Beatrice Van

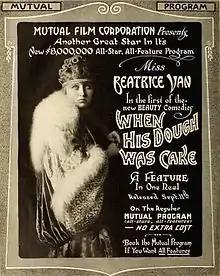

Beatrice Van (born Beatrice Abbott; August 8, 1890 – July 4, 1983) was an American silent film actress. She was also a screenwriter for both silent and sound films.